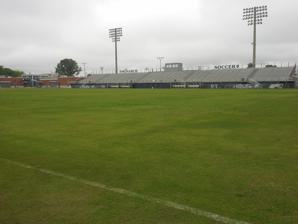
Building: Old Dominion Soccer Complex
Country: United States of America
Year built: 1990
Soccer stadium at Old Dominion University Old Dominion Soccer Complex View of the stadium in 2013 Former names ODU Soccer Stadium Address Norfolk, VA United States Location 1500 West 43rd Street Coordinates 36°53′02″N 76°18′39″W / 36.88402°N 76.31085°W / 36.88402; -76.31085 Owner Old Dominion University Operator Old Dominion Univ. Athletics Type Soccer-specific stadium Capacity 4,000 Field size 380 feet (120 m) x 245 feet (75 m) Surface Natural grass Scoreboard Electronic Current use Soccer Opened 1990 ; 35 years ago ( 1990 ) Tenants Old Dominion Monarchs (NCAA) teams: men's and women's soccer Website odusports.com/soccer-complex The Old Dominion Soccer Complex is a soccer-specific stadium located on the campus of Old Dominion University in Norfolk, Virginia , USA . The 4,000-seat stadium is home to the Old Dominion Monarchs soccer teams. The Monarchs compete in the Sun Belt Conference . The stadium is also the host of the annual Stihl/ODU Soccer Classic. The stadium opened in 1990 replacing the university's football stadium, Foreman Field , as the home of Old Dominion soccer. The opening game was a 1–1 tie against the College of William and Mary with 3200 fans in attendance. Between the 2002 and 2005 seasons, the Monarchs men's soccer team had a 32 match regular season unbeaten streak at the complex. The stadium has hosted the 1991, 1992, and 2005 Colonial Athletic Association Men's Soccer Tournaments , along with NCAA College Cup games in 2002, 2003, 2004, 2005, 2006, 2007, 2011, 2012, 2013, 2017. The complex has also hosted the 2014 and 2017 Conference USA Men's Soccer Tournaments which were both won by the home standing Monarchs. References